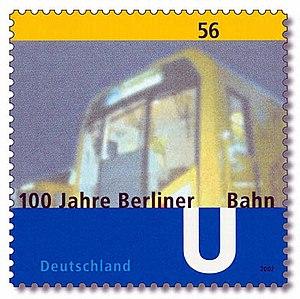
Timbre postal commémoratif des 100 ans du métro de Berlin. Timbre à 0.56 euros, dimensions